Medieval and early modern Africa

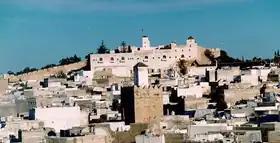
The Almohad minaret in Safi

In the 1140s, Abd al-Mu'min declared jihad on the Almoravids, charging them with decadence and corruption. He united the northern Berbers against the Almoravids, overthrowing them and forming the Almohad Empire. During this period, the Maghreb became thoroughly Islamised and saw the spread of literacy, the development of algebra, and the use of the number zero and decimals. By the 13th century, the Almohad states had split into three rival states. Muslim states were largely extinguished in the Iberian Peninsula by the Christian kingdoms of Castile, Aragon, and Portugal. Around 1415, Portugal engaged in a "reconquista" of North Africa by capturing Ceuta, and in later centuries Spain and Portugal acquired other ports on the North African coast. In 1492, at the end of the Granada War, Spain defeated Muslims in the Emirate of Granada, effectively ending eight centuries of Muslim domination in southern Iberia.